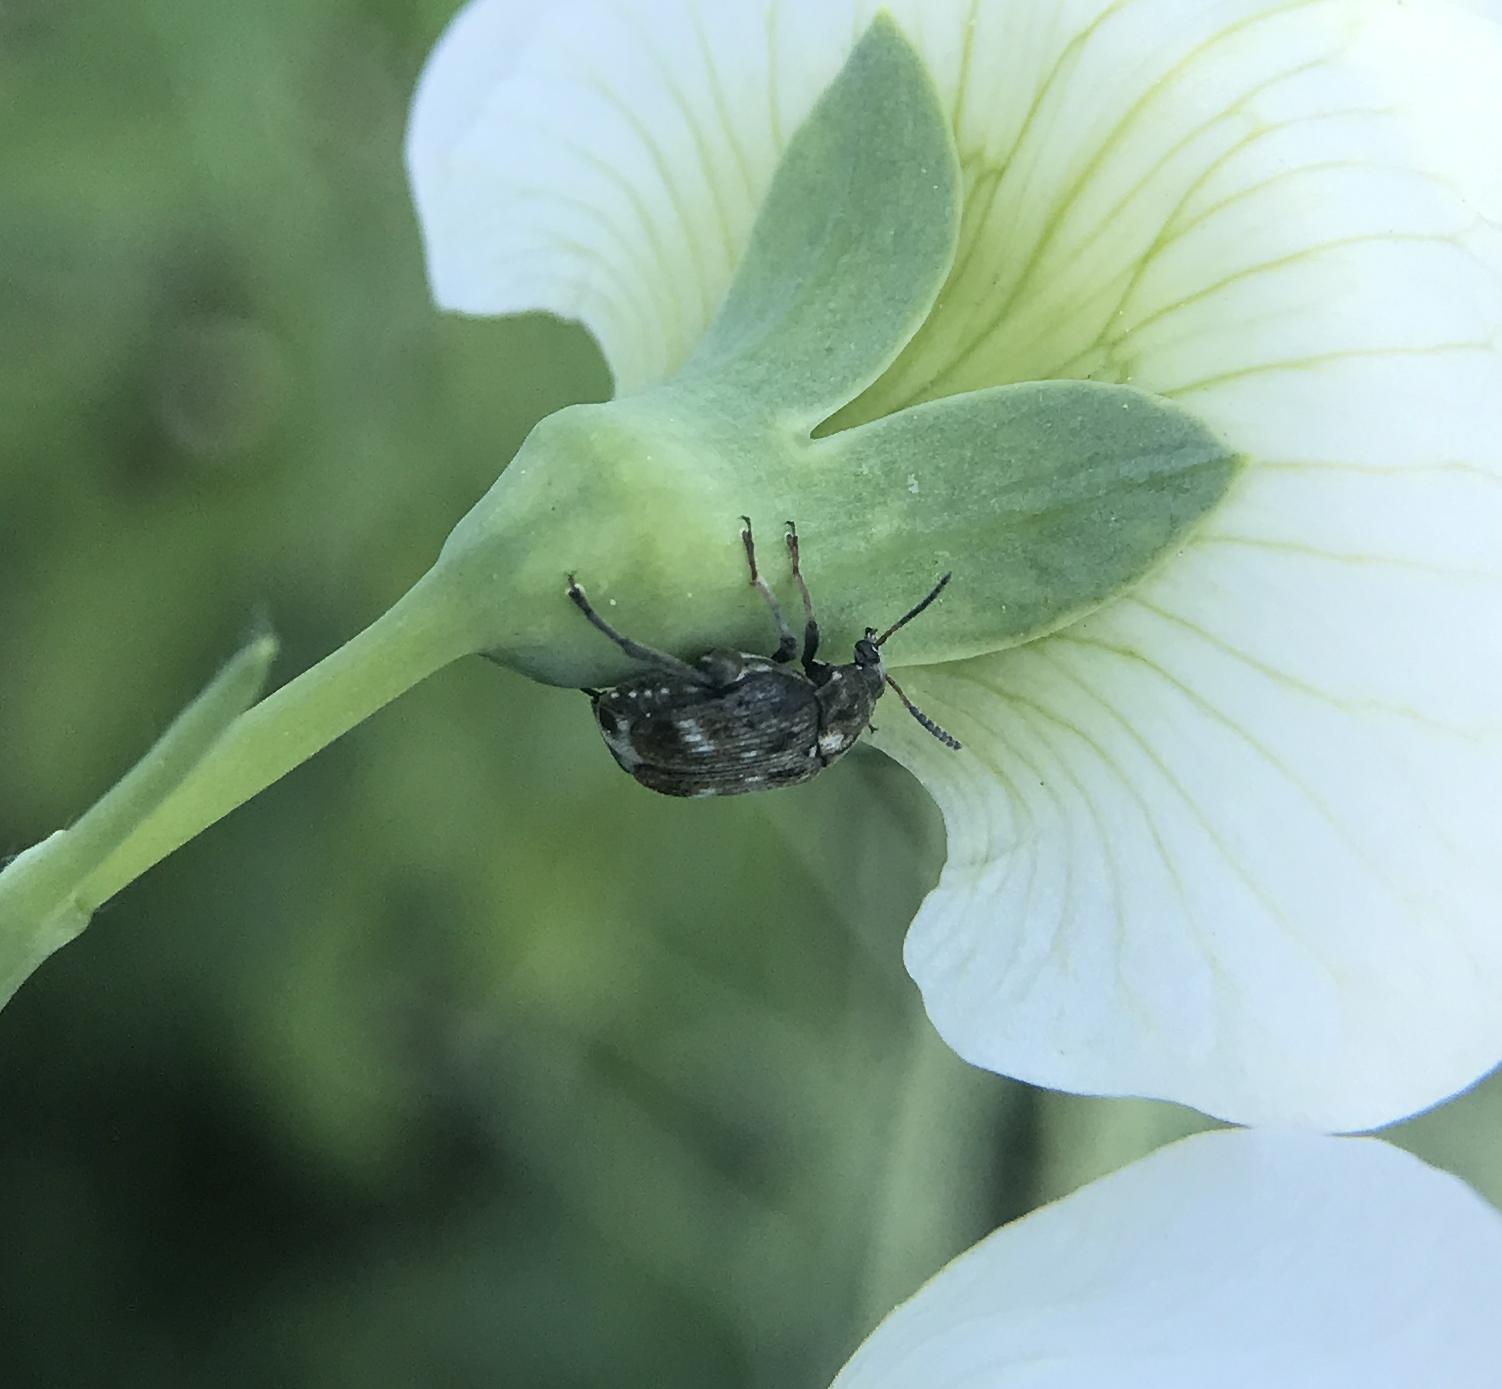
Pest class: pea_weevil